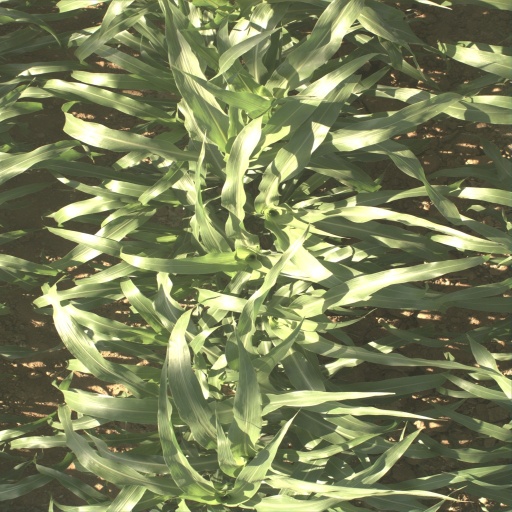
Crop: sorghum